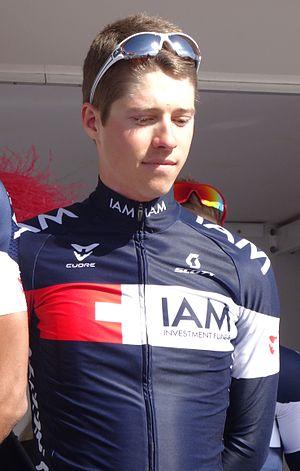
Reportage réalisé le jeudi 17 avril à l'occasion du départ et de l'arrivée du Grand Prix de Denain 2014 à Denain, Nord, Nord-Pas-de-Calais, France.
La saison 2014 de l'équipe cycliste IAM est la deuxième de l'équipe dirigée par Serge Beucherie.